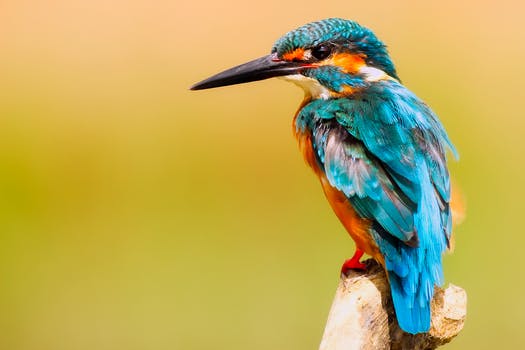
Label: No Watermark